Emily Greene Balch

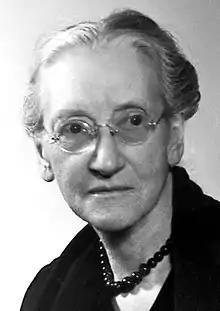

Emily Greene Balch (January 8, 1867 – January 9, 1961) was an American economist, sociologist and pacifist. Balch combined an academic career at Wellesley College with a long-standing interest in social issues such as poverty, child labor, and immigration, as well as settlement work to uplift poor immigrants and reduce juvenile delinquency.